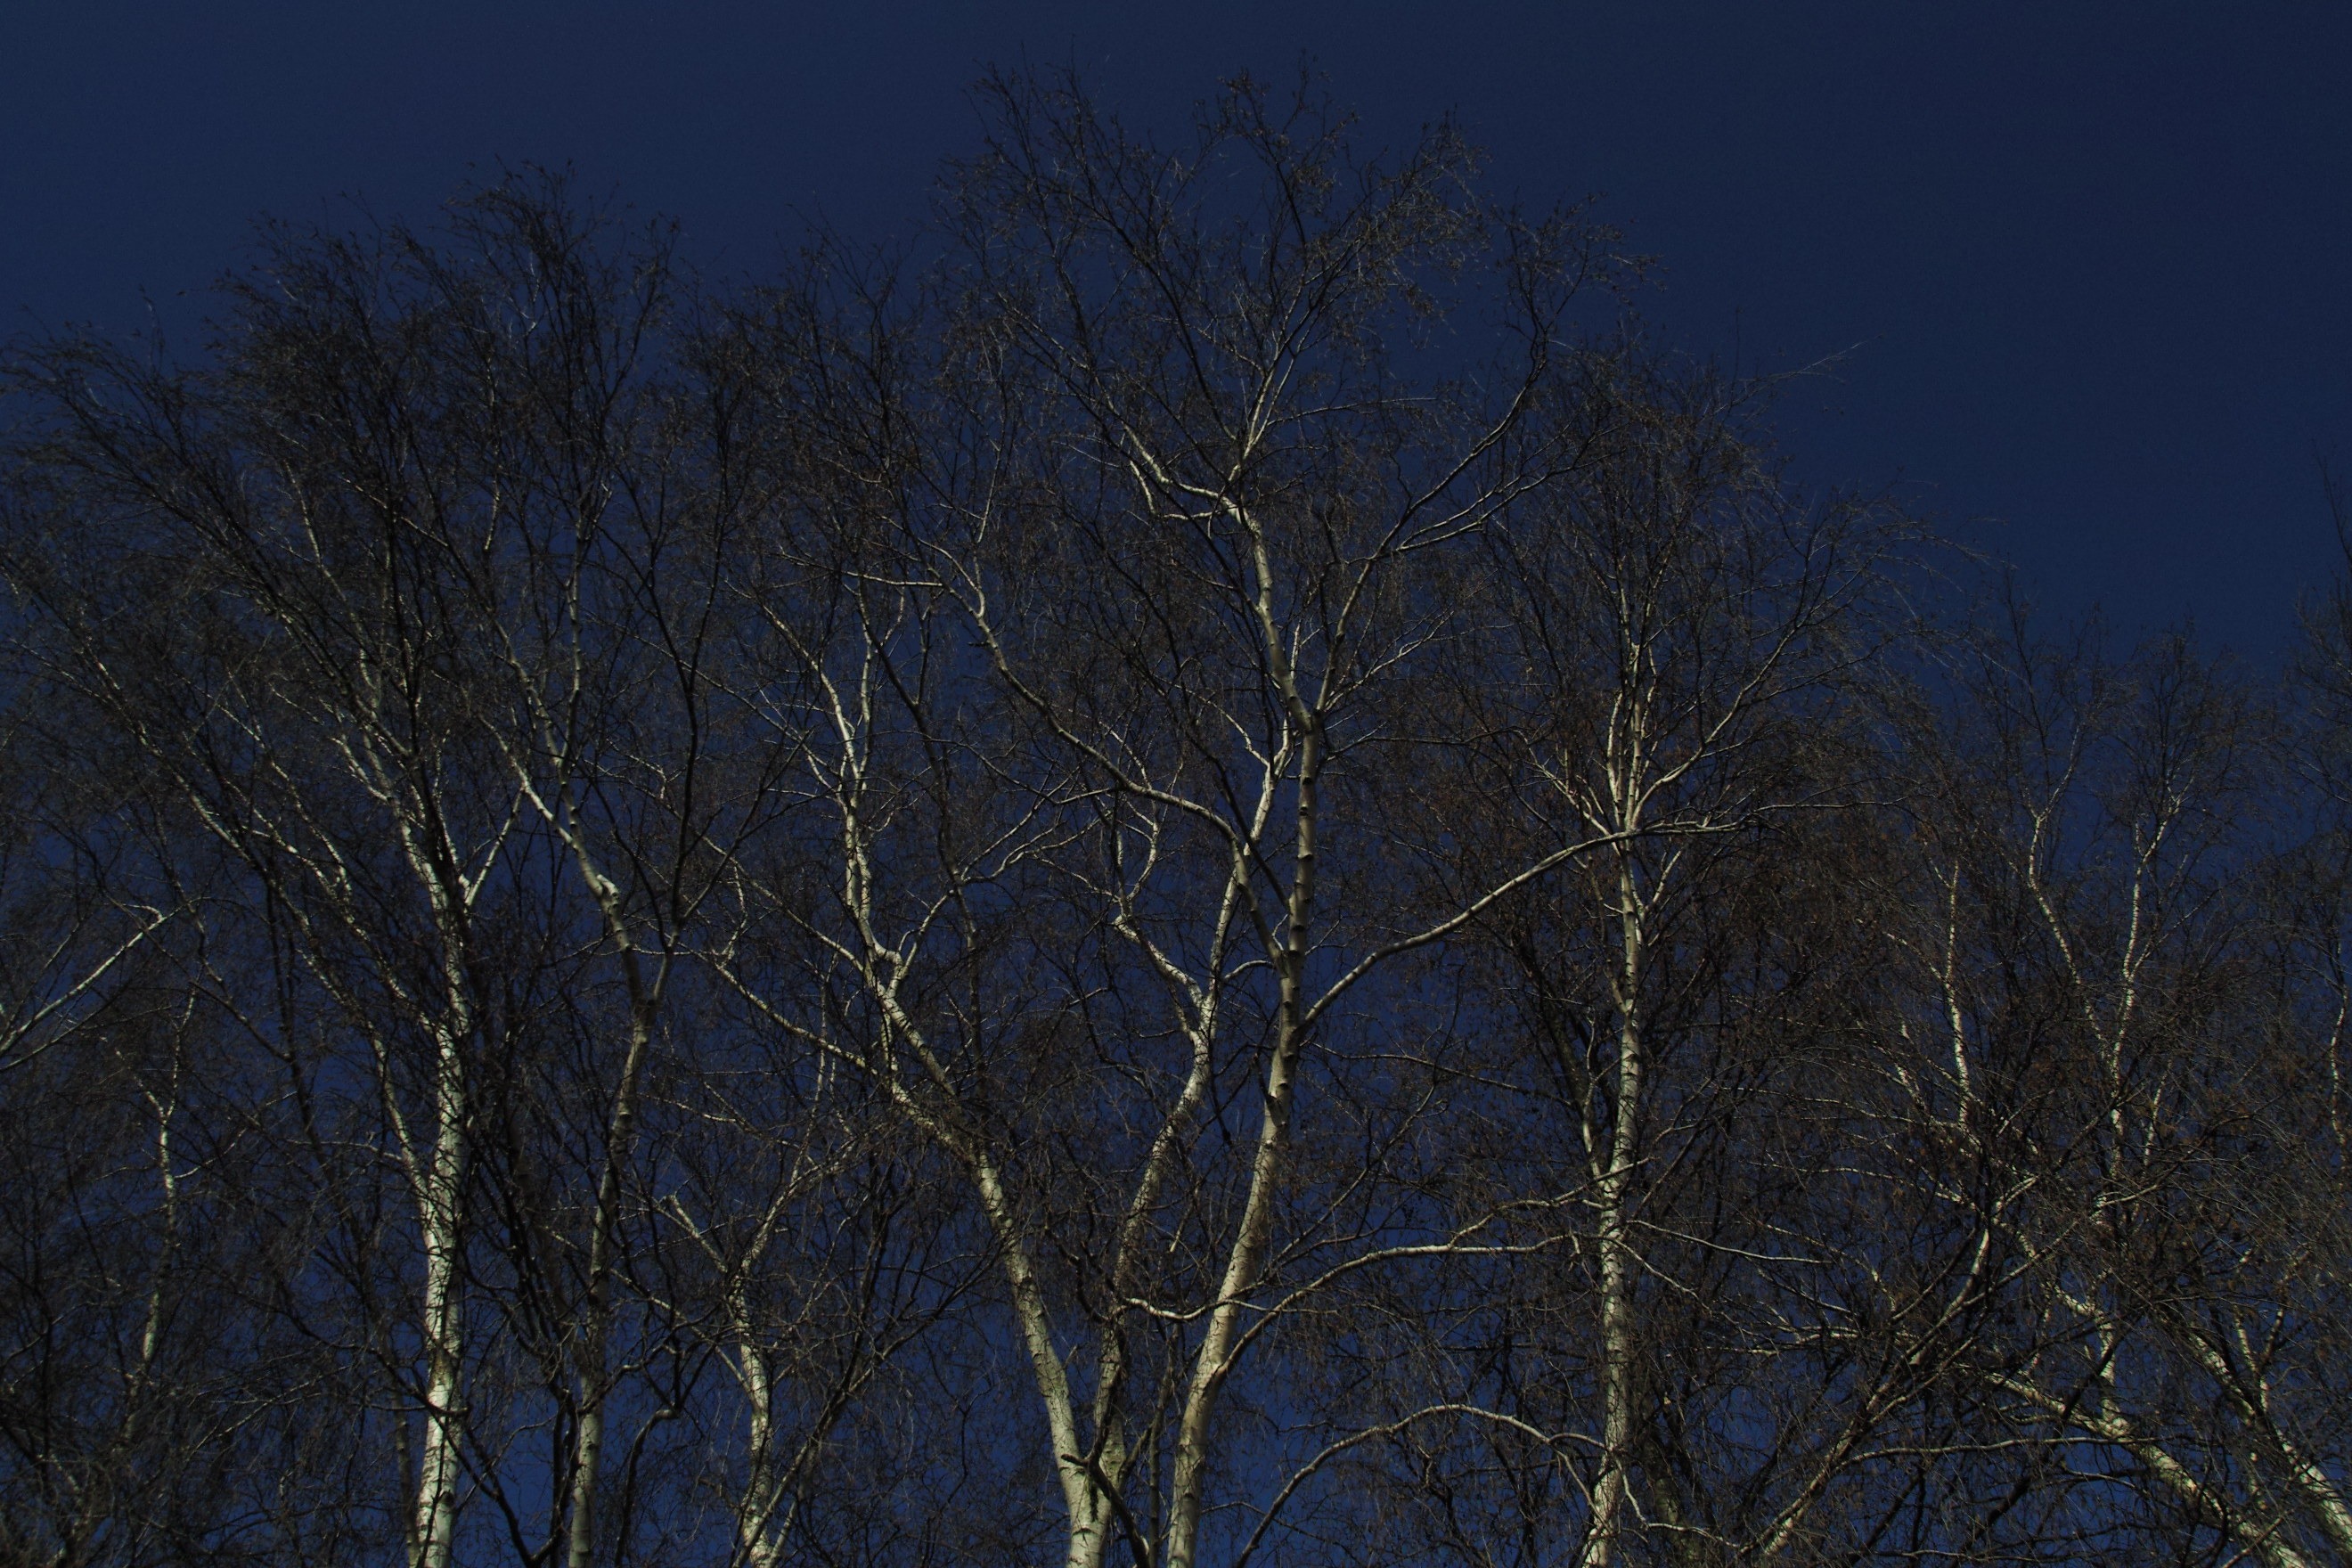
landscape, tree, nature, forest, branch, snow, winter, plant, sky, night, sunlight, frost, dawn, atmosphere, evening, birch, darkness, blue, season, moonlight, drama, ecosystem, atmospheric phenomenon, woody plant